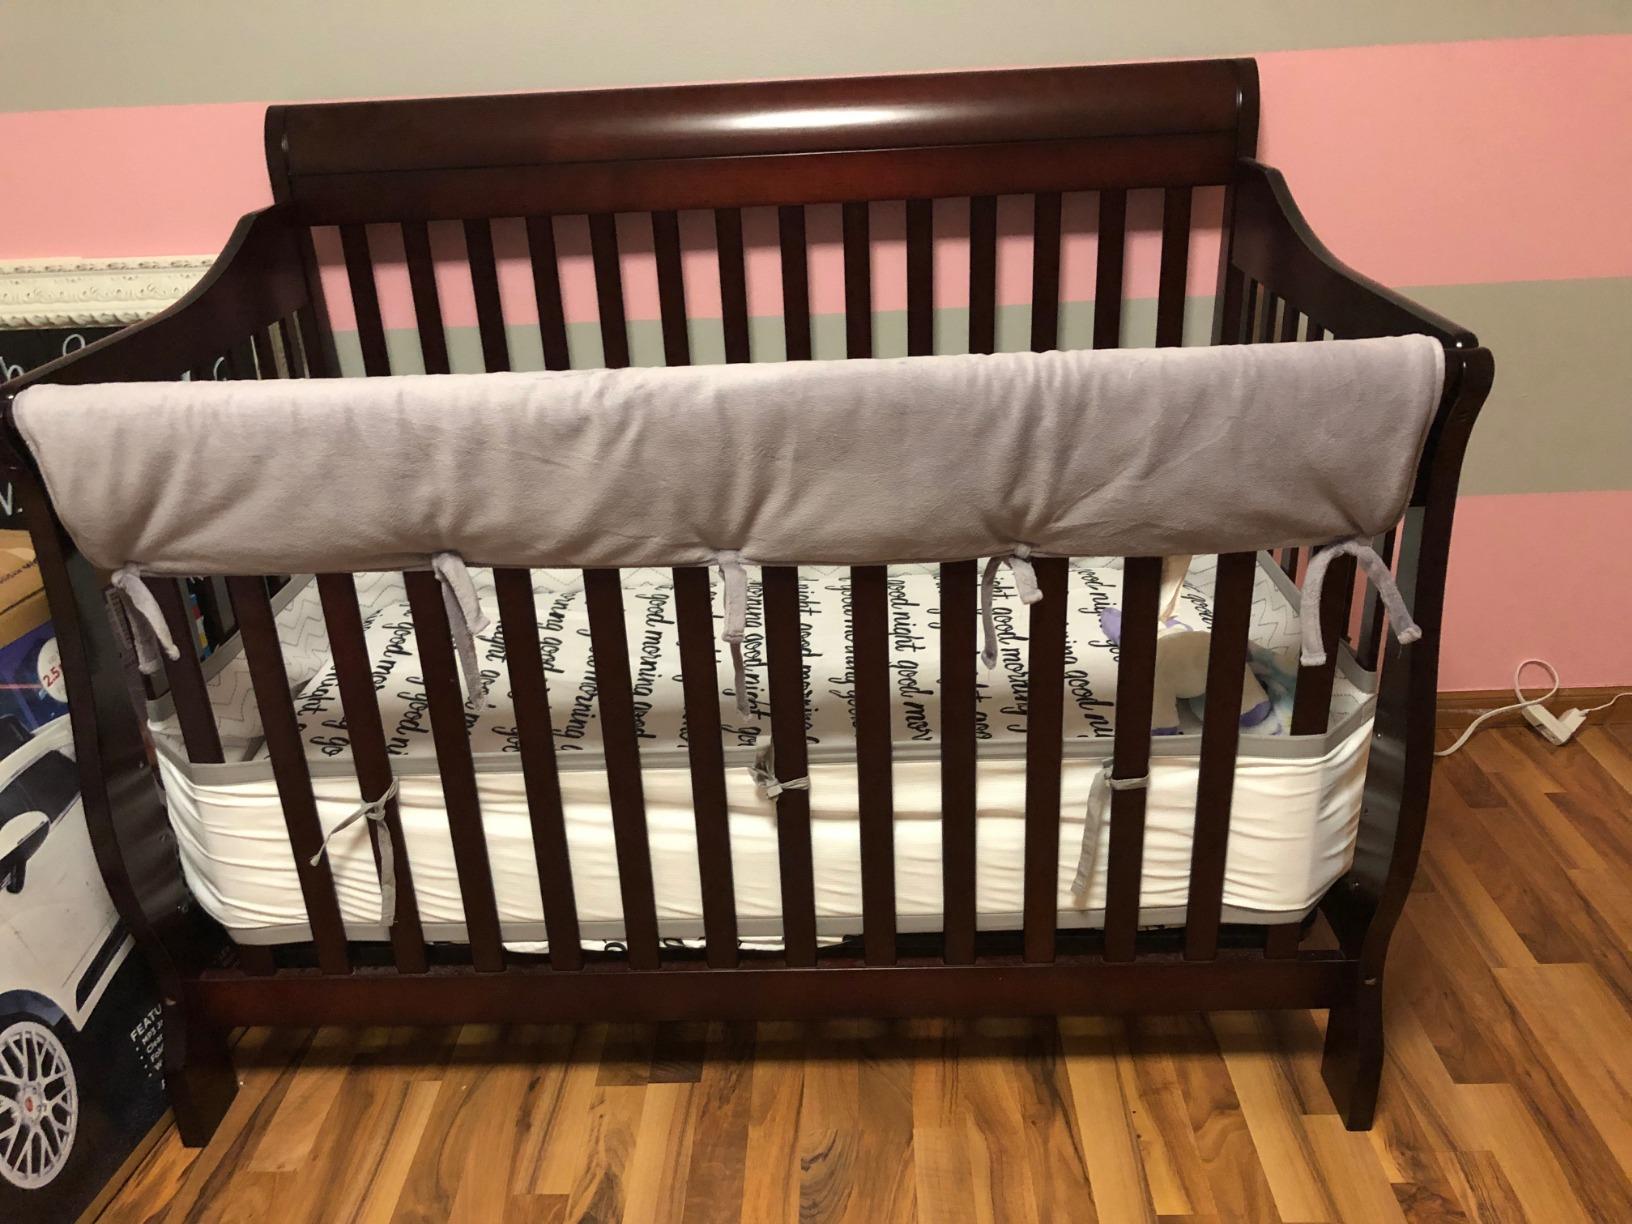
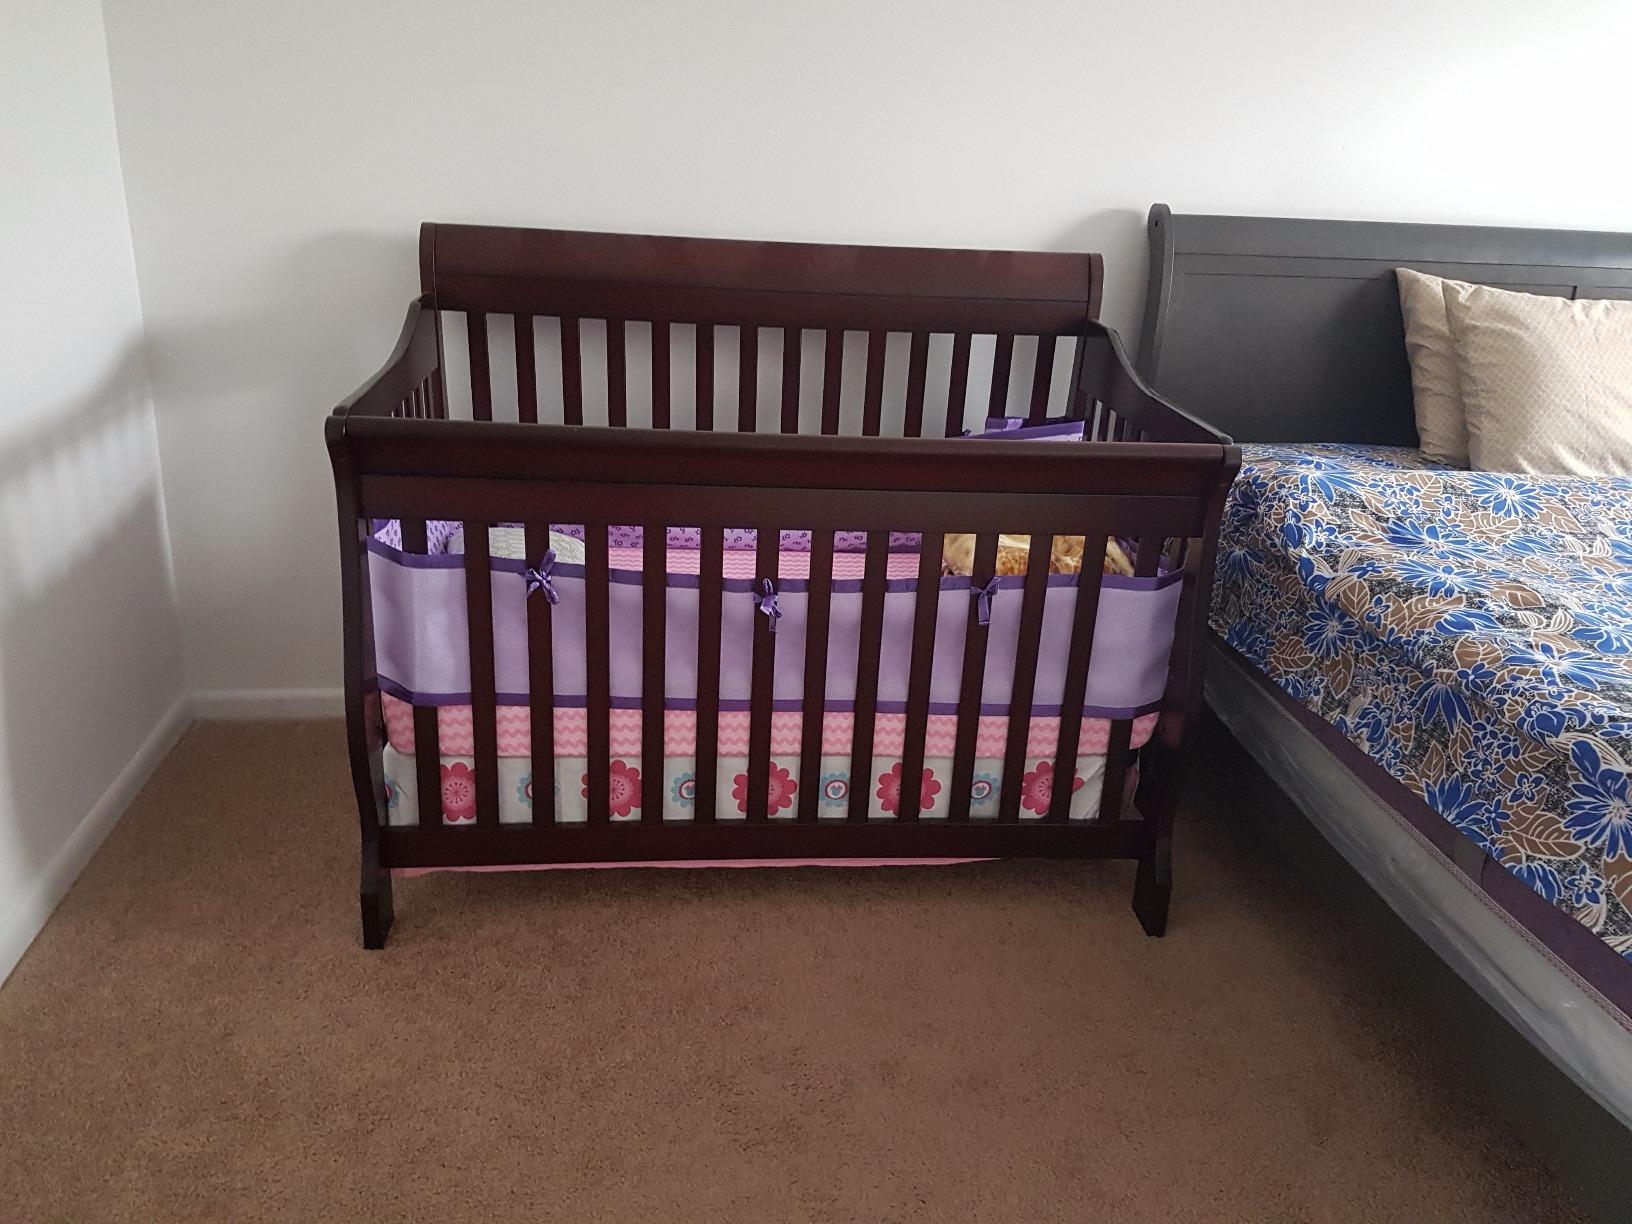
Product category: products_crib
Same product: yes